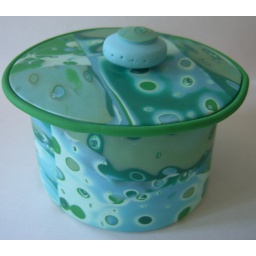
solid clay box built around a paper tube then covered